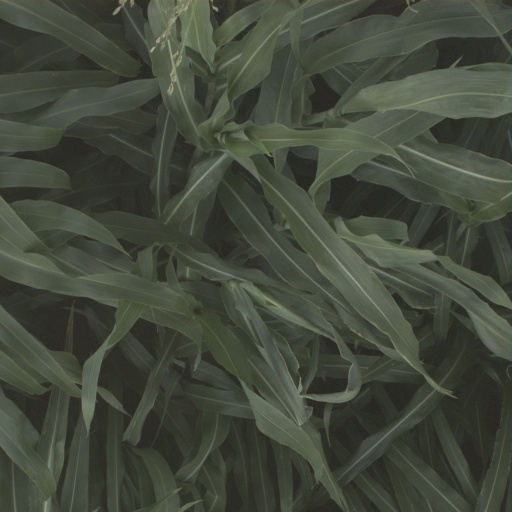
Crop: sorghum